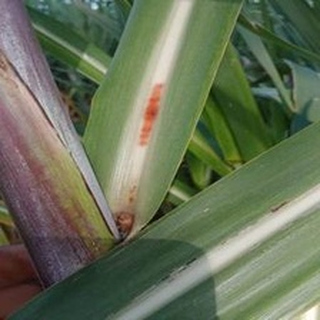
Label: sugarcane_red_rot